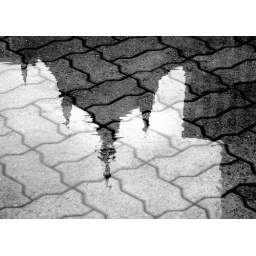
Looks like a church, but really just a random office building in downtown Houston.